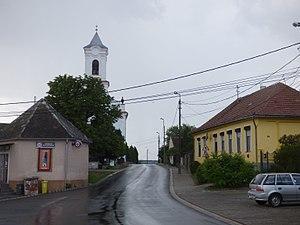
Királyszentistván est un village et une commune du comitat de Veszprém en Hongrie.